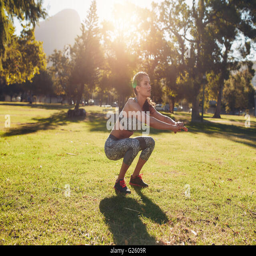
full length outdoor shot of fit young woman exercising in park .